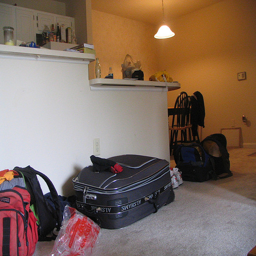
Suitcases are strewn around the floor on a rug.
Duffle bags, a suitcase and a backpack sitting on the floor.
Several pieces of luggage on the floor of a room.
Luggage and backpacks sitting on the floor in a room.
this is a photo of someone's luggage at a minimally furnished apartment.